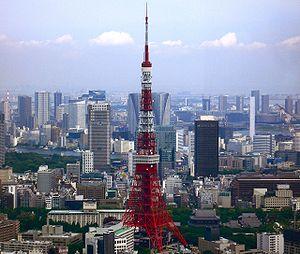
Tachū Naitō, 12 juin 1886 - 25 août 1970, est un architecte, ingénieur et professeur japonais né à Minami-Alps dans la préfecture de Yamanashi. Pionnier du calcul des structures et modélisation, il est l'auteur de nombreuses tours d'émetteurs de télévision et tours d'observation, dont la tour de Tokyo.
Tokyo [to.kjo], anciennement Edo, officiellement Métropole de Tokyo, est de facto la capitale actuelle du Japon. Elle est la plus peuplée des préfectures du Japon, avec plus de 13 831 421 habitants intra-muros en 2018 et 42 794 714 dans l'agglomération, et forme l'aire urbaine la plus peuplée au monde. Située sur la côte est de l'île principale de l'archipel japonais, Honshū, Tokyo est l'une des quarante-sept préfectures du Japon. Principal centre politique de l'archipel depuis le XVIIᵉ siècle, la ville accueille la plupart des institutions du pays : la résidence principale de l'empereur du Japon, du Premier ministre, le siège de la Diète, du Cabinet, les ministères qui le constituent ainsi que toutes les ambassades étrangères.